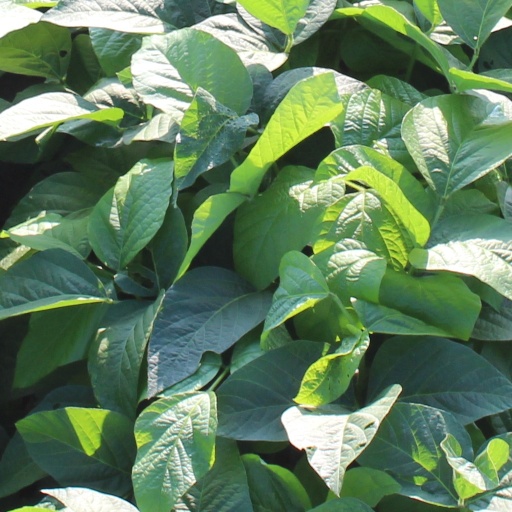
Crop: soybean